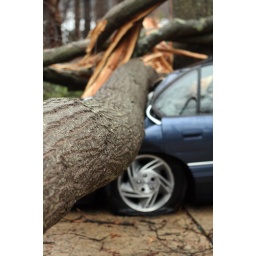
my car got totally crushed under a tree over spring break.